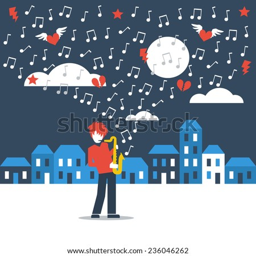
a saxophonist playing in the streets at night